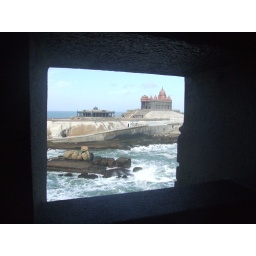
viveananda rock seen from a window in the thiruvalluvar statue